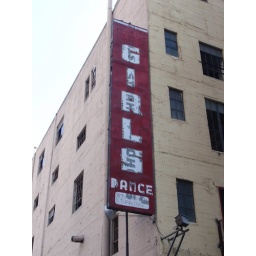
This vintage sign faces the alley behind a building in the 800 block of Spring Street in downtown Los Angeles